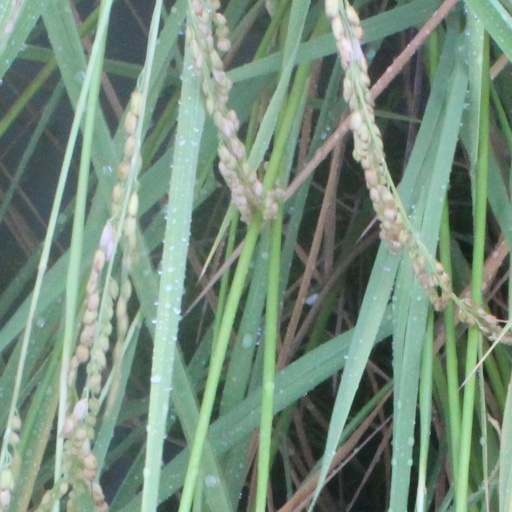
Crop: rice